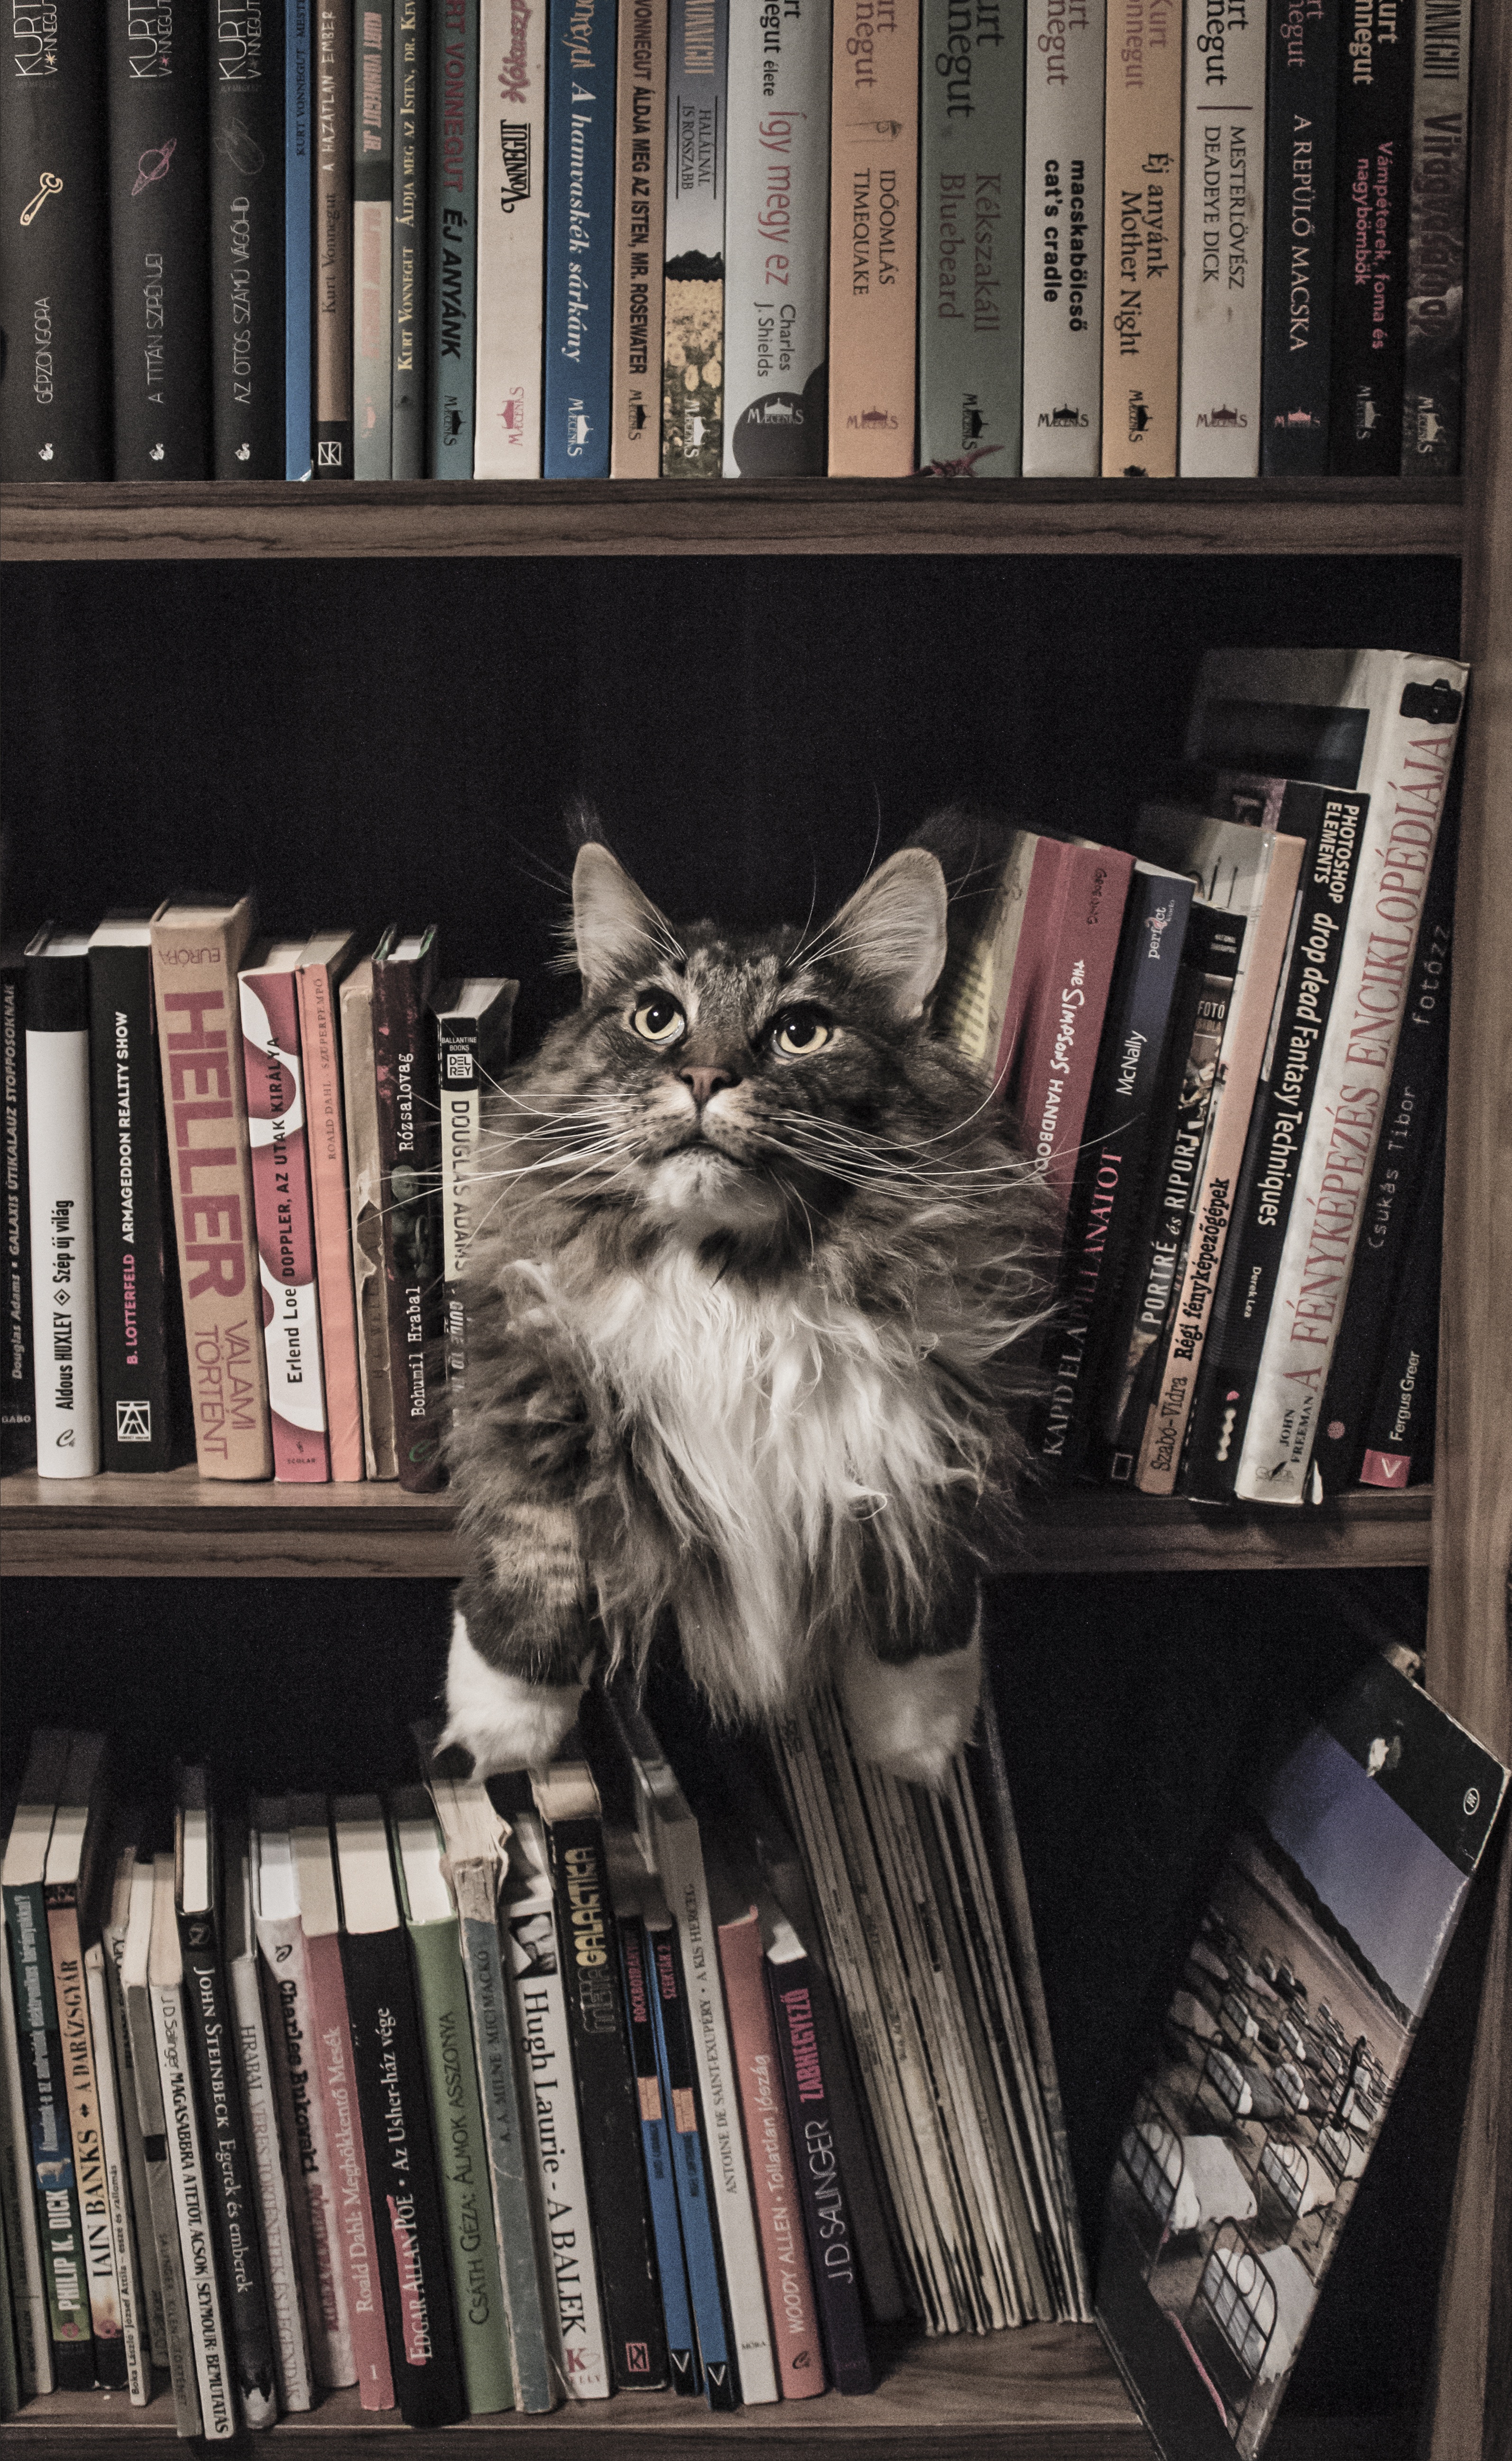
book, white, sweet, animal, cute, looking, pet, fur, portrait, young, fluffy, kitten, cat, feline, brown, mammal, whisker, playful, bookshelf, eyes, kitty, books, paw, furry, funny, expression, domestic, adorable, maine, breed, maine coon, purebred, coon, small to medium sized cats, cat like mammal